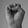
ASL letter: E